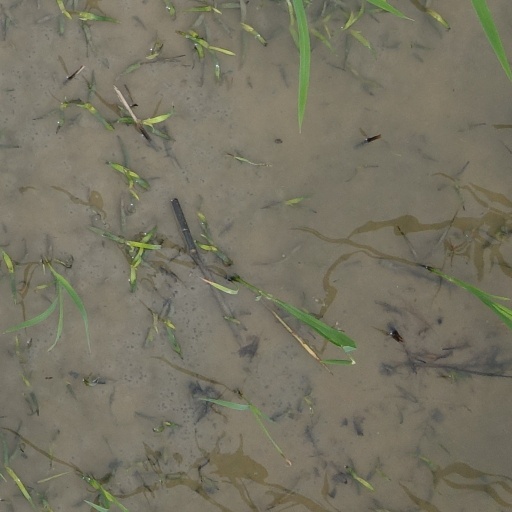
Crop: rice